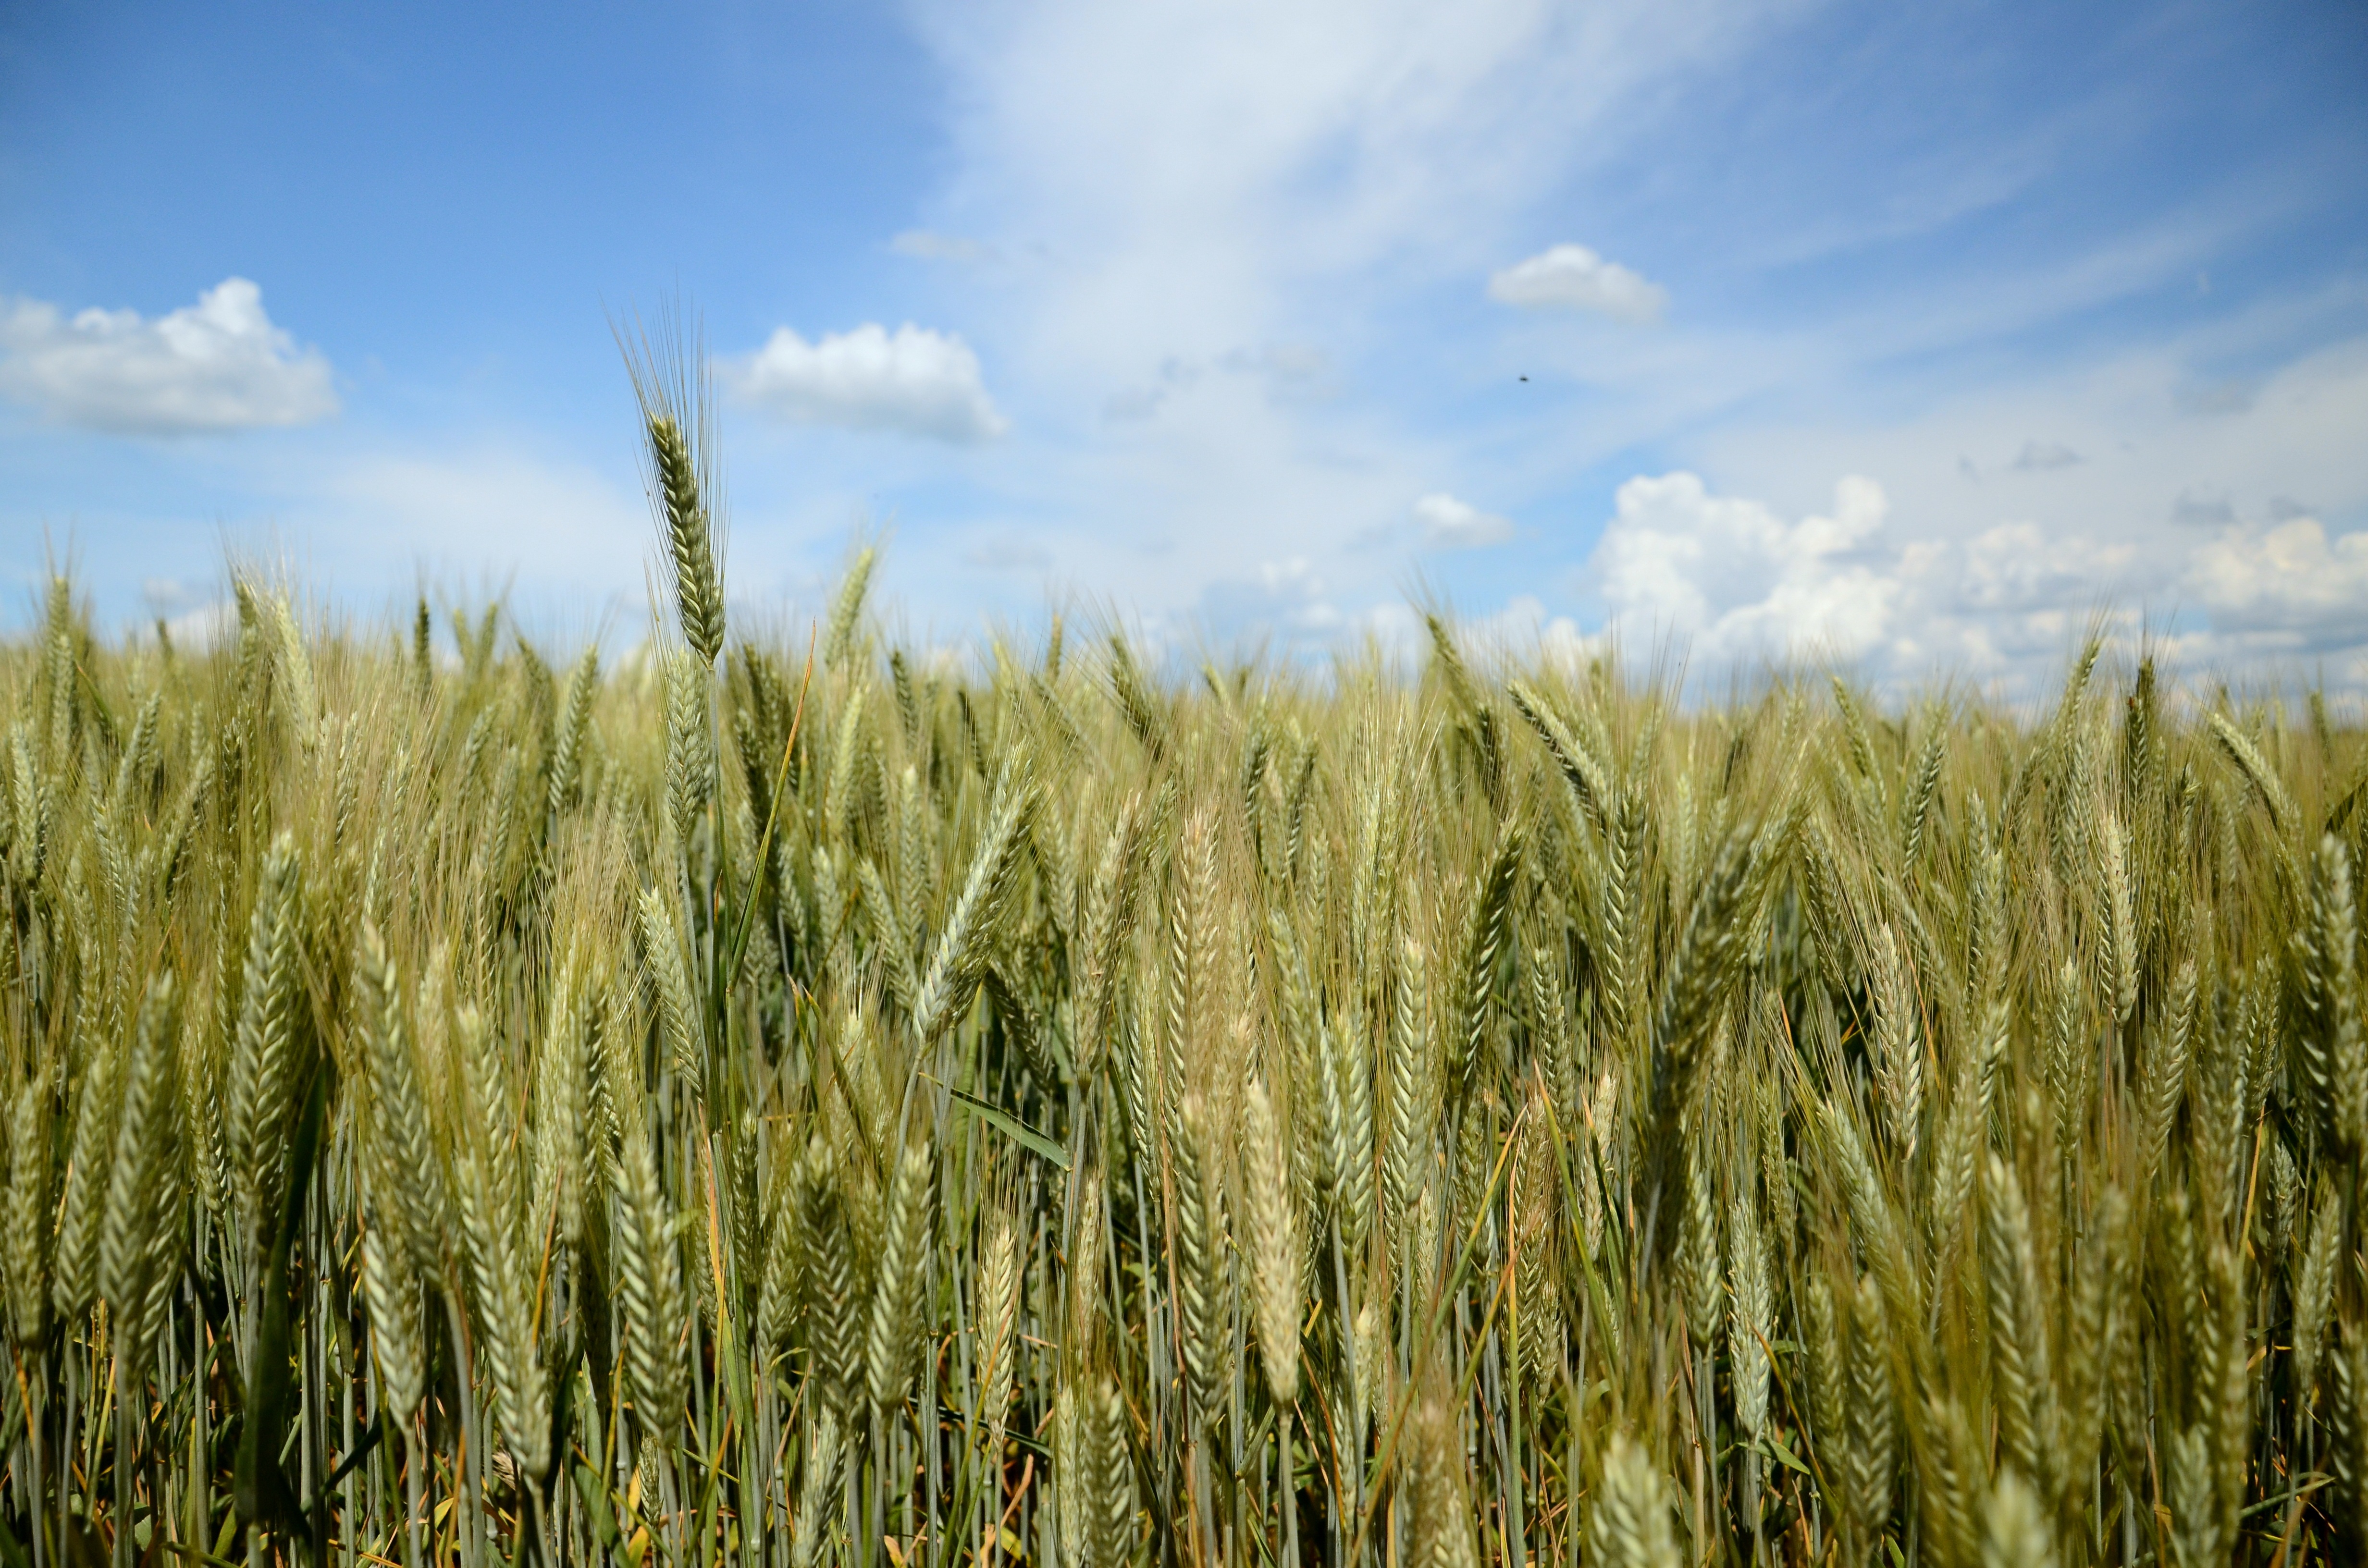
landscape, grass, plant, sky, hay, field, meadow, wheat, grain, prairie, village, food, harvest, crop, corn, agriculture, clouds, grassland, rye, the background, field crops, flowering plant, commodity, the cultivation of, triticale, grass family, plant stem, land plant, phragmites, food grain